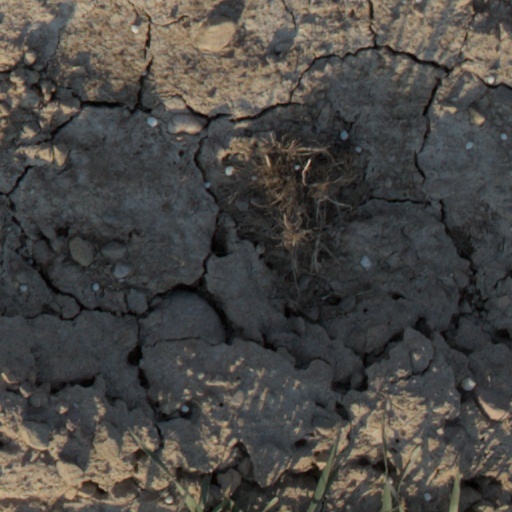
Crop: wheat